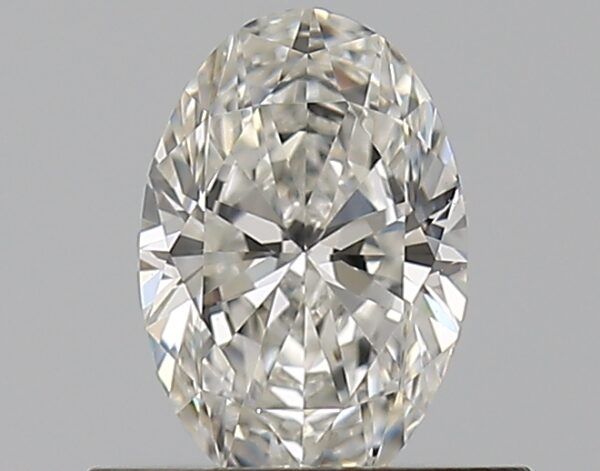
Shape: oval
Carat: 0.5
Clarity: VS1
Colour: G
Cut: EX
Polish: EX
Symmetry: VG
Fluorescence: M
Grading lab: GIA
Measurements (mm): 6.5 x 4.32 x 2.71